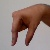
The image shows a hand gesture representing the letter 'Q' in Indian Sign Language.